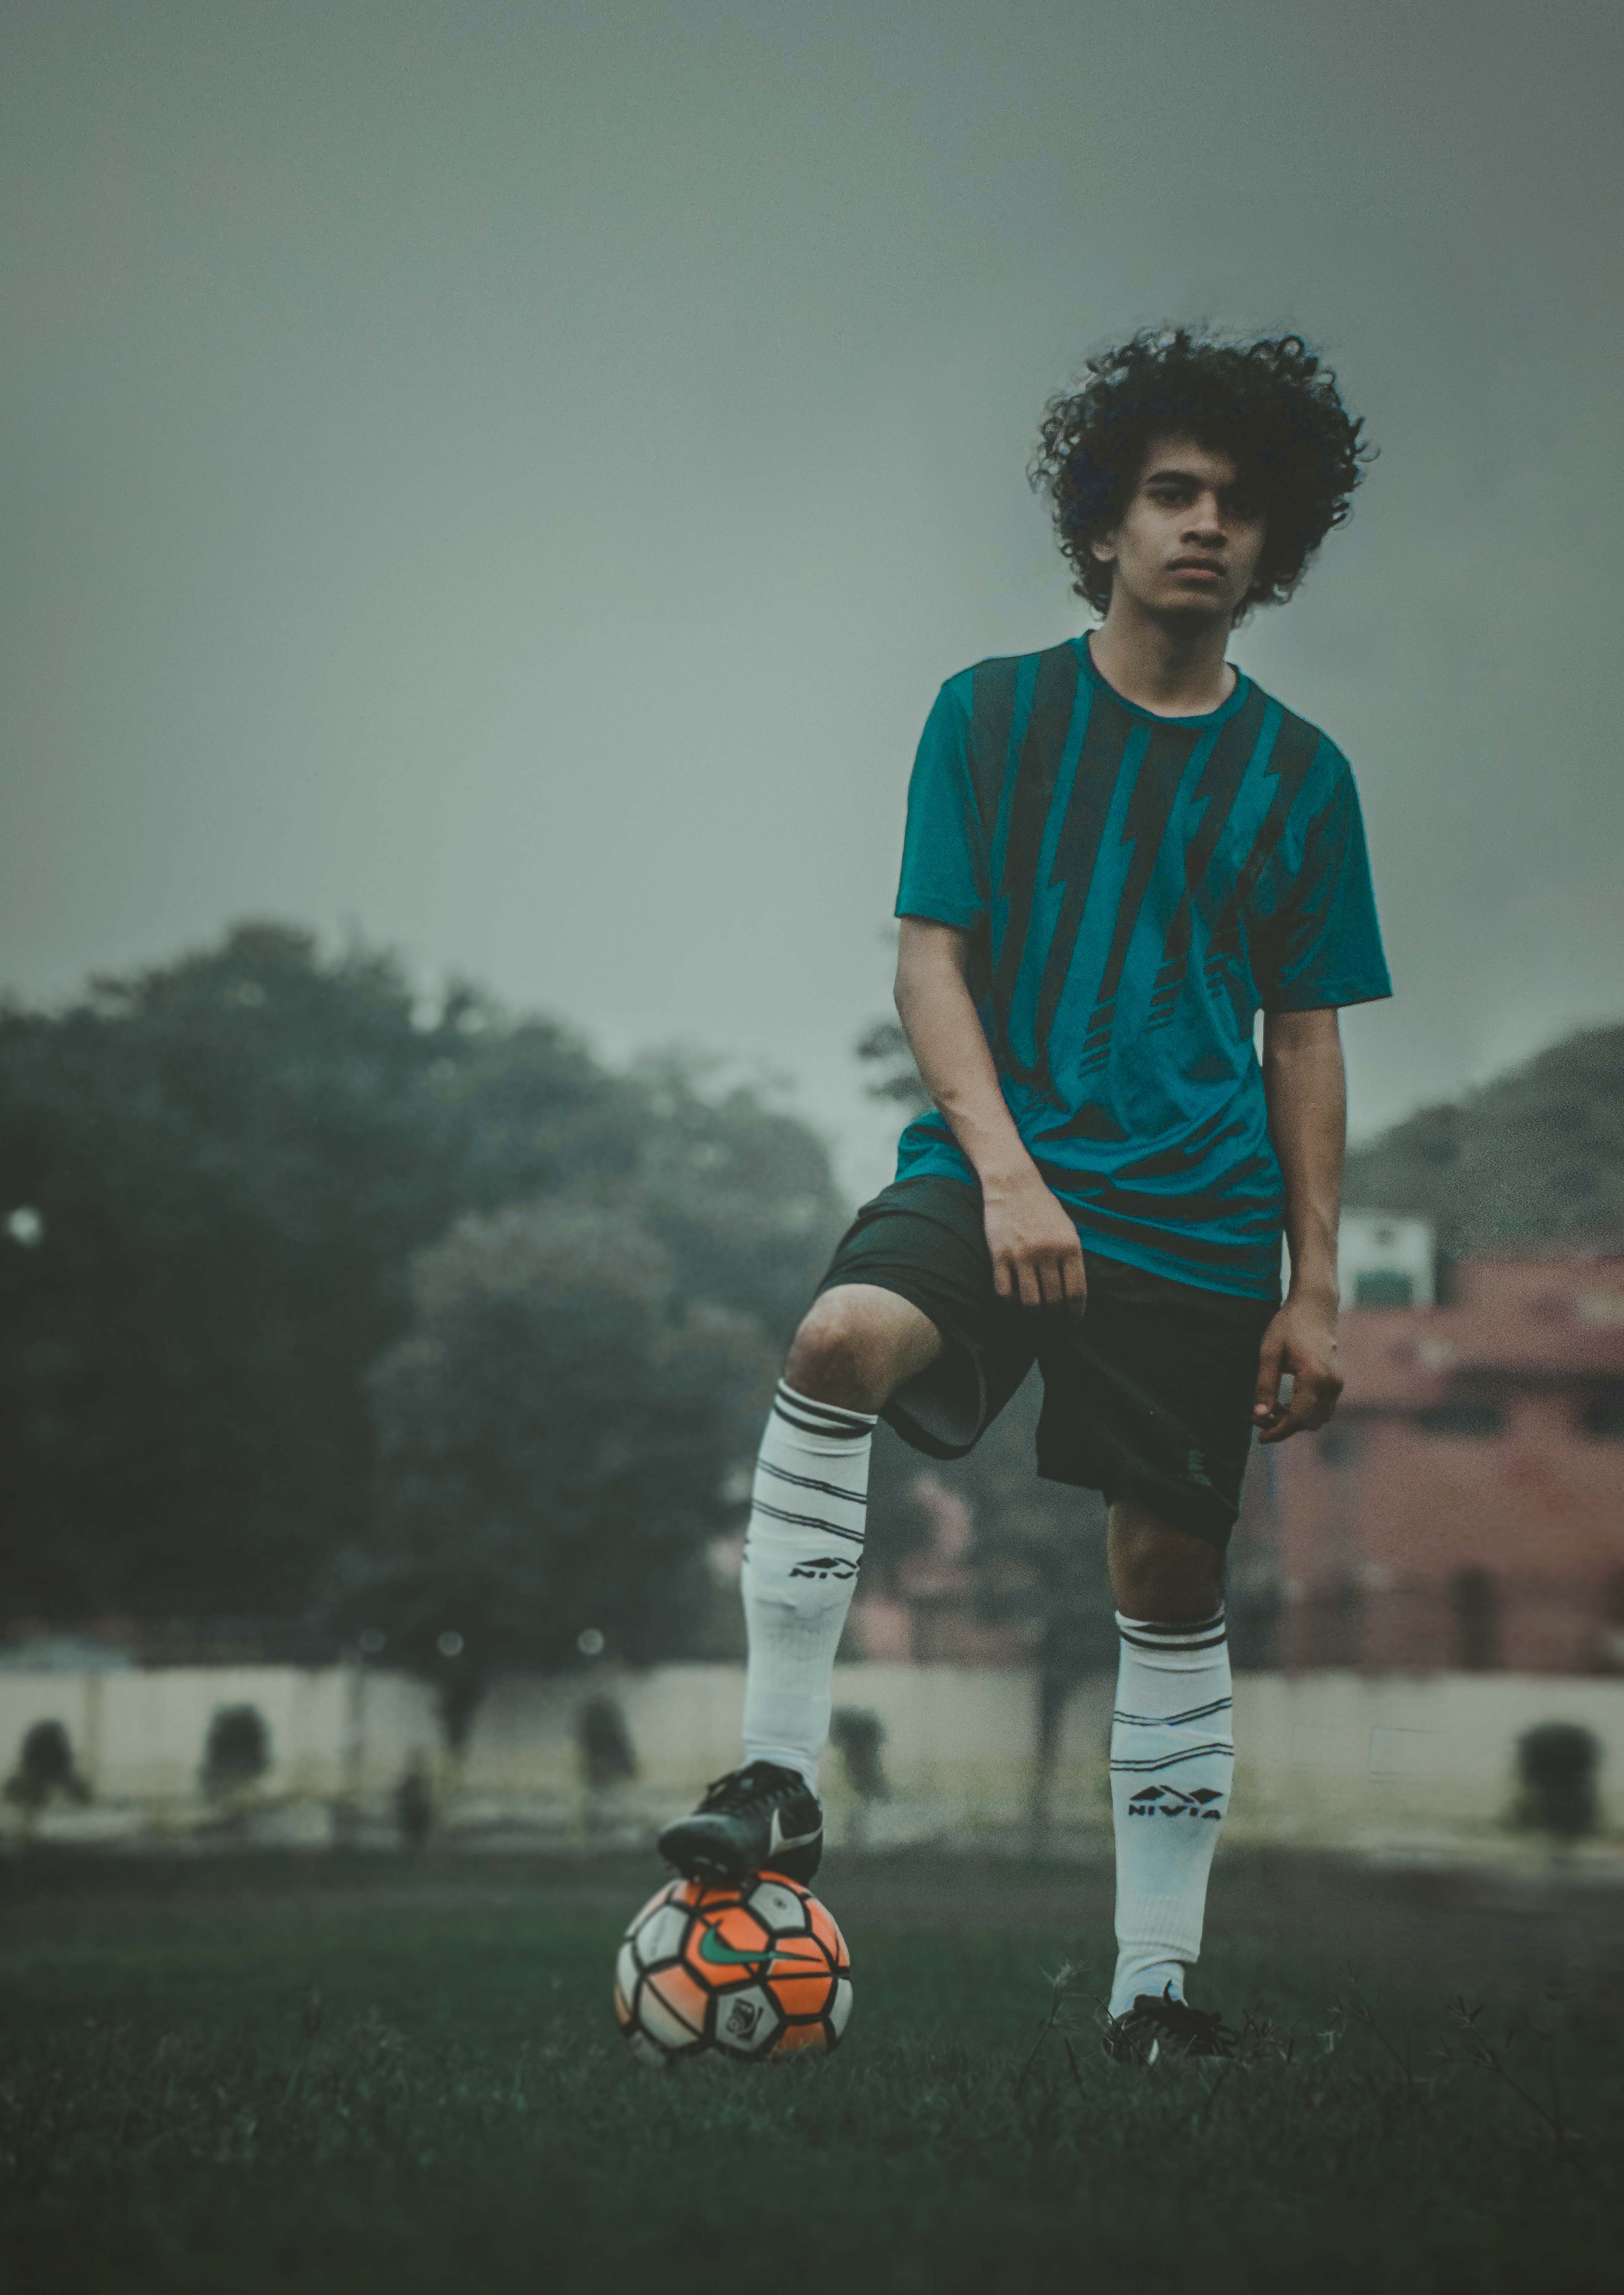
boy, white, photograph, green, male, photography, standing, fun, football, player, sports equipment, ball, human, cool, shoe, leisure, girl, child, competition event, world